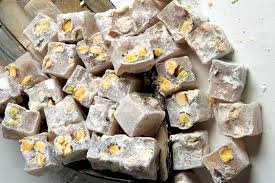
Yemek: lokum